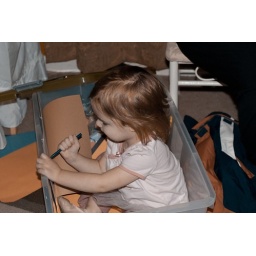
She crawled in this box with paper and pen and ignored all of us.